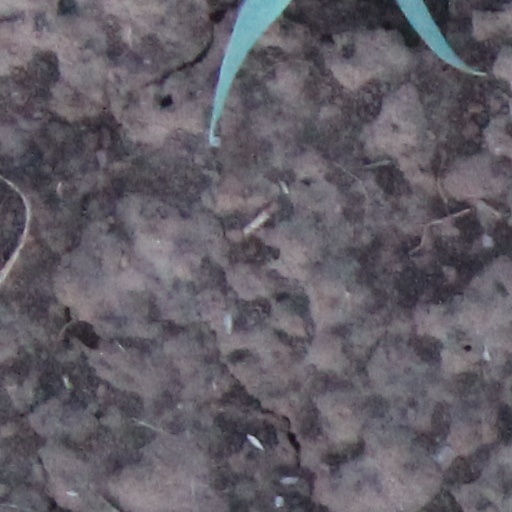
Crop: wheat